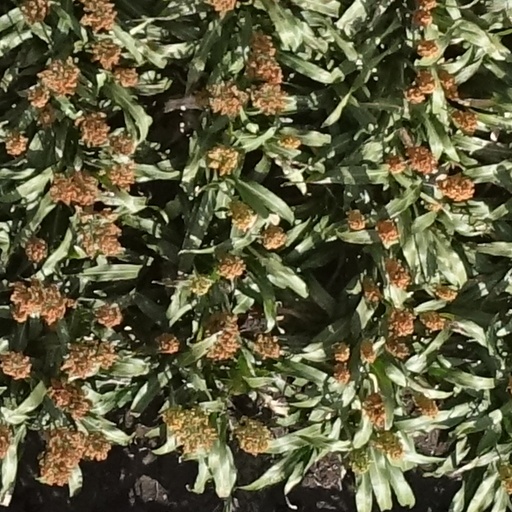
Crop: sorghum